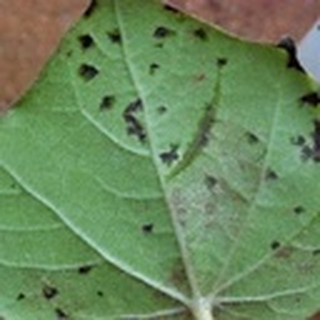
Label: cotton_bacterial_blight